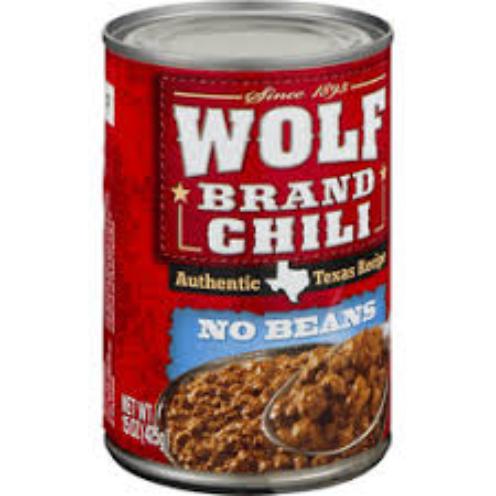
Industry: Food